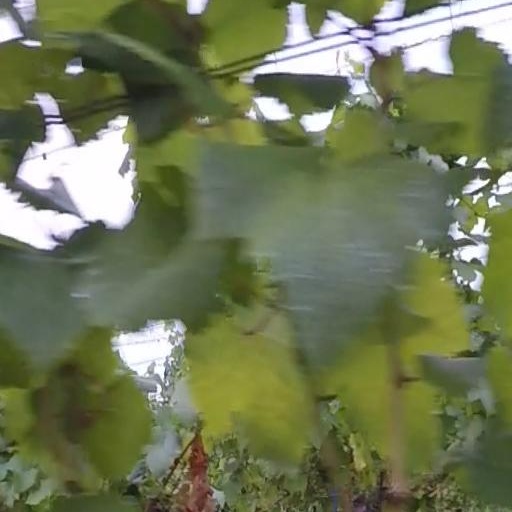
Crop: grape